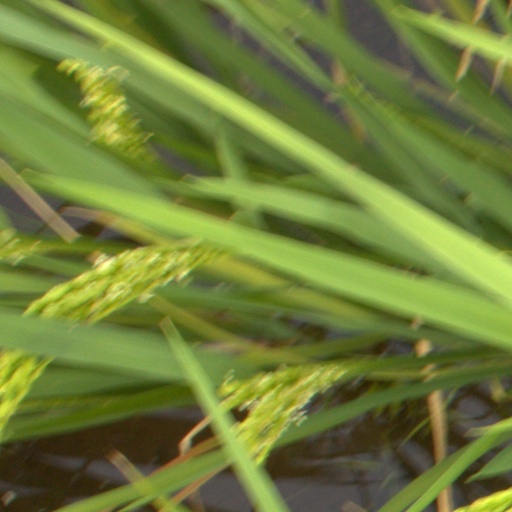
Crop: rice